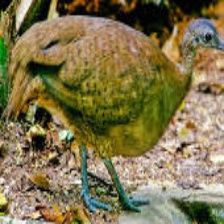
Species: GREAT TINAMOU
Scientific name: TINAMUS MAJOR